Päivi Meriluoto

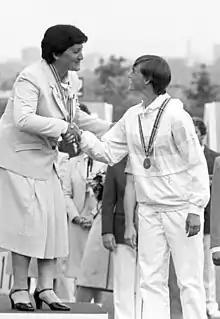
Meriluoto (right) at the 1980 Olympics

Päivi Aulikki Aaltonen (born 12 December 1952) is a retired Finnish archer. She competed at the 1980, 1984 and 1988 Olympics and won an individual bronze medal in 1980. Between 1978 and 1985 she won four silver and two bronze medals at European championships. She was the Finnish champion in 1977–82 and 1987–88.